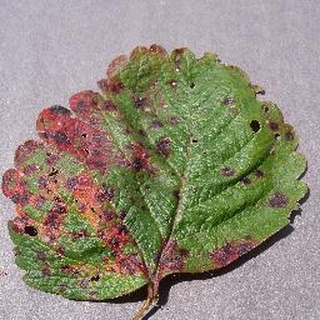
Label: strawberry_leaf_scorch